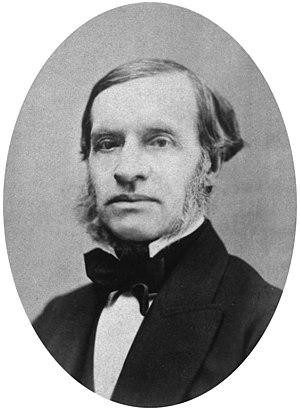
William Augustus Guy est un médecin et statisticien britannique, connu pour son travail en statistiques médicales.